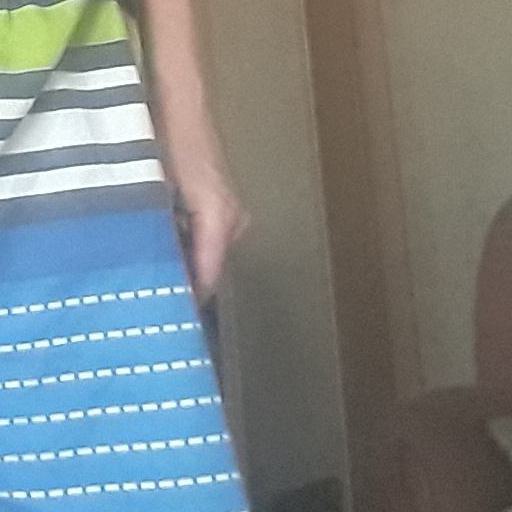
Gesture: no_gesture